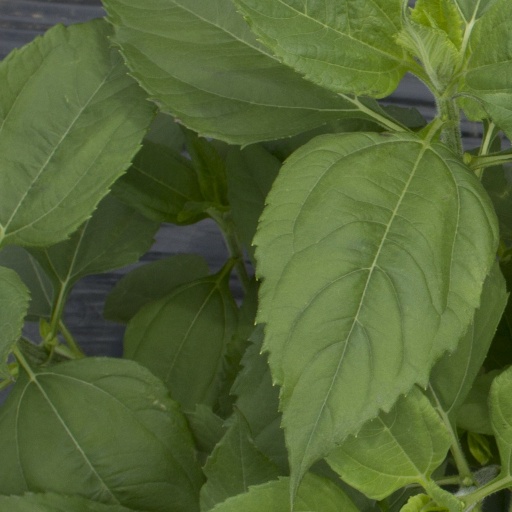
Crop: Jerusalem artichoke